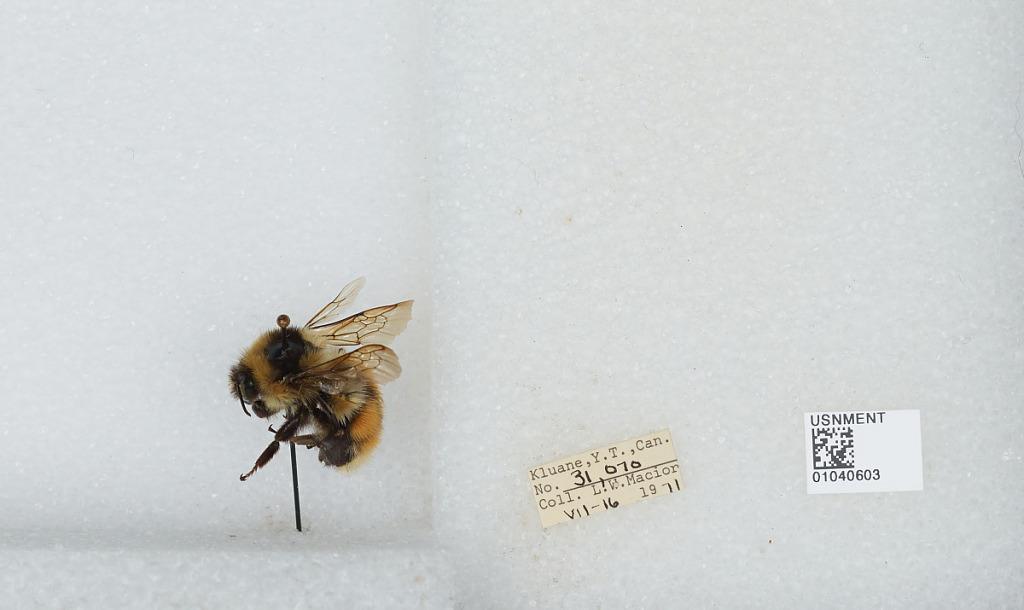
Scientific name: Bombus (Pyrobombus) sylvicola Kirby
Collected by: L. Macior
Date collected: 1971-7-16
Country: Canada
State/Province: Yukon Territory
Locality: Kluane
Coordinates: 60.75, -139.5